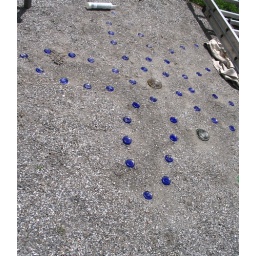
Glass bottle bottoms pressed into a gravel or crushed stone patio- in the shape of a flower and stem.